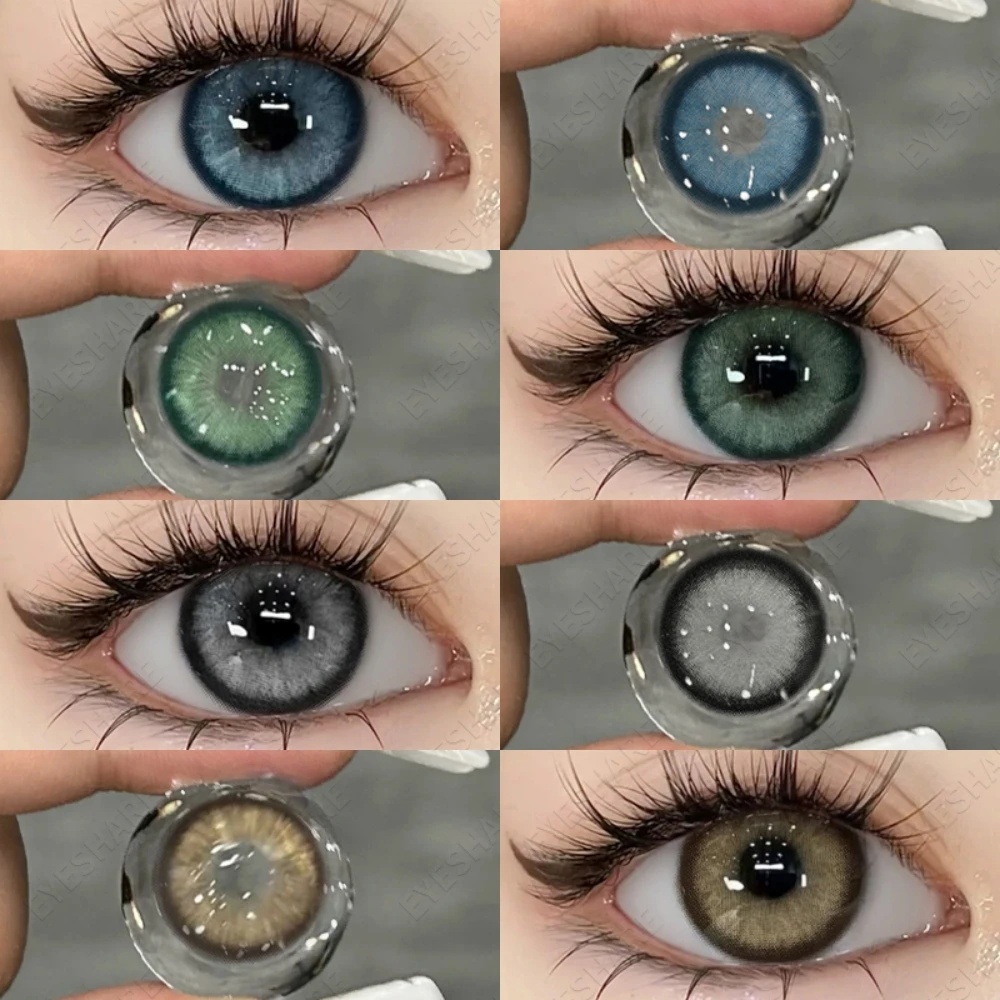
Qfdian New 1pair Colored Contact Lenses for Eyes Brown Contacts Lenses Fashion Blue Eyes Lenses Yearly Korean Gray Contacts
Brand: Qfdian
Qfdian New 1pair Colored Contact Lenses for Eyes Brown Contacts Lenses Fashion Blue Eyes Lenses Yearly Korean Gray Contacts Contact Lenses Type: Yearly Disposable Diameter (mm): 14.0/14.2/14.5 External Testing Certification: ce Hign-concerned Chemical: None Item Type: Beautiful Pupil Material: HEMA Model Number: MCK1 Number of Pieces: One Unit Package Quantity: TWO PIECES Sphere (SPH): 0 Thickness(mm): 0.04-0.06 mm Dear buyers, if you open the package and find two lenses that are different, please do not worry. This is not a quality issue. Our lenses distinguish between the front and back. You only need to flip one of the lenses (please refer to the video) and you will get the same lens. If you have any questions, please contact customer service. We are happy to answer your questions. Thank you! ☸ ☸ ☸ ☸ ☸ ☸ ☸ ☸ ☸ ☸ ☸ ☸ ☸ ☸ ☸ ☸ ☸ ☸ ☸ Features : 1. It helps change the color of pupils, makes your eyes look bigger and get you more beautiful. 2. Nice for Party, Cosplay, Fashion Show, Halloween Makeup, etc. 3. Safe, comfortable and durable. 4. Fashion and popular. ☸ ☸ ☸ ☸ ☸ ☸ ☸ ☸ ☸ ☸ ☸ ☸ ☸ ☸ ☸ ☸ ☸ ☸ ☸ COLORS & LENS INFO 100% Brand and New Brand: EYESHARE Type: Colored Contact Lenses Material: HEMA Lens BC: 8.40-8.50mm Diameter: 14.2/14.5mm Water Content: 38% Use of time: 12 months(after opened) Prescription Power: 0.00 ☸ ☸ ☸ ☸ ☸ ☸ ☸ ☸ ☸ ☸ ☸ ☸ ☸ ☸ ☸ ☸ ☸ ☸ ☸ Package included: 1 Pair * Color Contact Lenses 1 PCS * Contact Lenses Case ☸ ☸ ☸ ☸ ☸ ☸ ☸ ☸ ☸ ☸ ☸ ☸ ☸ ☸ ☸ ☸ ☸ ☸ ☸ Notice: Lenses on different eye colors will show different effects. Pictures for reference only. ☸ ☸ ☸ ☸ ☸ ☸ ☸ ☸ ☸ ☸ ☸ ☸ ☸ ☸ ☸ ☸ ☸ ☸ ☸ Q&A 1. Q: How many times can it be used? A: Expiration time: 5 Years (before opened) Use of time: 12 Months (after opened) 2. Q: Are the contact lens disposable or reusable? A: Contact lens are reusable 3. Q：Are these contacts completely safe? A：We are professional in the cosmetic contact industry for 20 years. Our products have CE certification. 4. Q: Do the contact lens come with the box? A: Yes, contact lens come with the box 5. Q：Is this the price for 1 lens, or for 2 lenses ? A: 2 pieces(1 pair) 6. Q: Is it comfortable for eyes? A: The water content of our product is 38%, relaxing and comfortable, without any burden. 7. Q: how long the transportation time needs? A: Different logistics have different transit times Service: 1.If you find the product is missing or damaged, please contact us before leaving a comment, we will try our best to solve the problem, thank you! 2.If there is no tracking information, please contact us to check the information. 3.All contact lenses are produced in our own factory, which will maximize the benefits for our customers and provide you with the best quality products.We believe that our contact lenses are of the best quality on AliExpress, and product quality is our top priority.
Category: Health & Beauty > Personal Care > Vision Care > Contact Lens Care > Contact Lenses > Yearly Contact Lenses